Deal Warrior

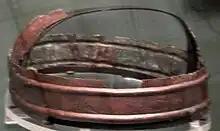
Headdress of the "Deal Warrior", 200–150 BCE, British Museum

The Deal Warrior, also known as the Mill Hill Warrior, is an Iron Age burial uncovered in Grave 112 at Mill Hill near Deal, Kent in 1988 by Dover Archaeological Group. It is well known for being suggested as the grave of a druid due to containing an almost-unique bronze headdress.